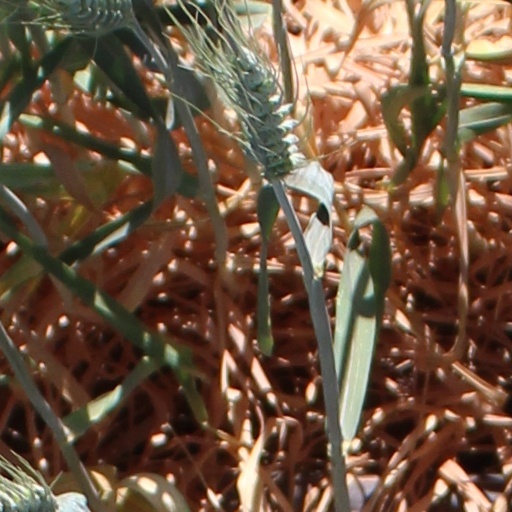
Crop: wheat